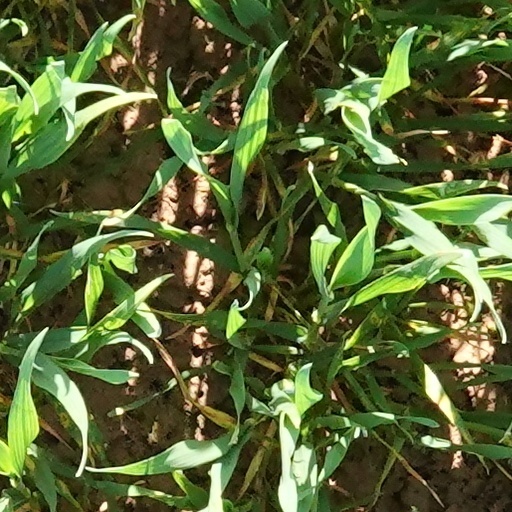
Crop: wheat